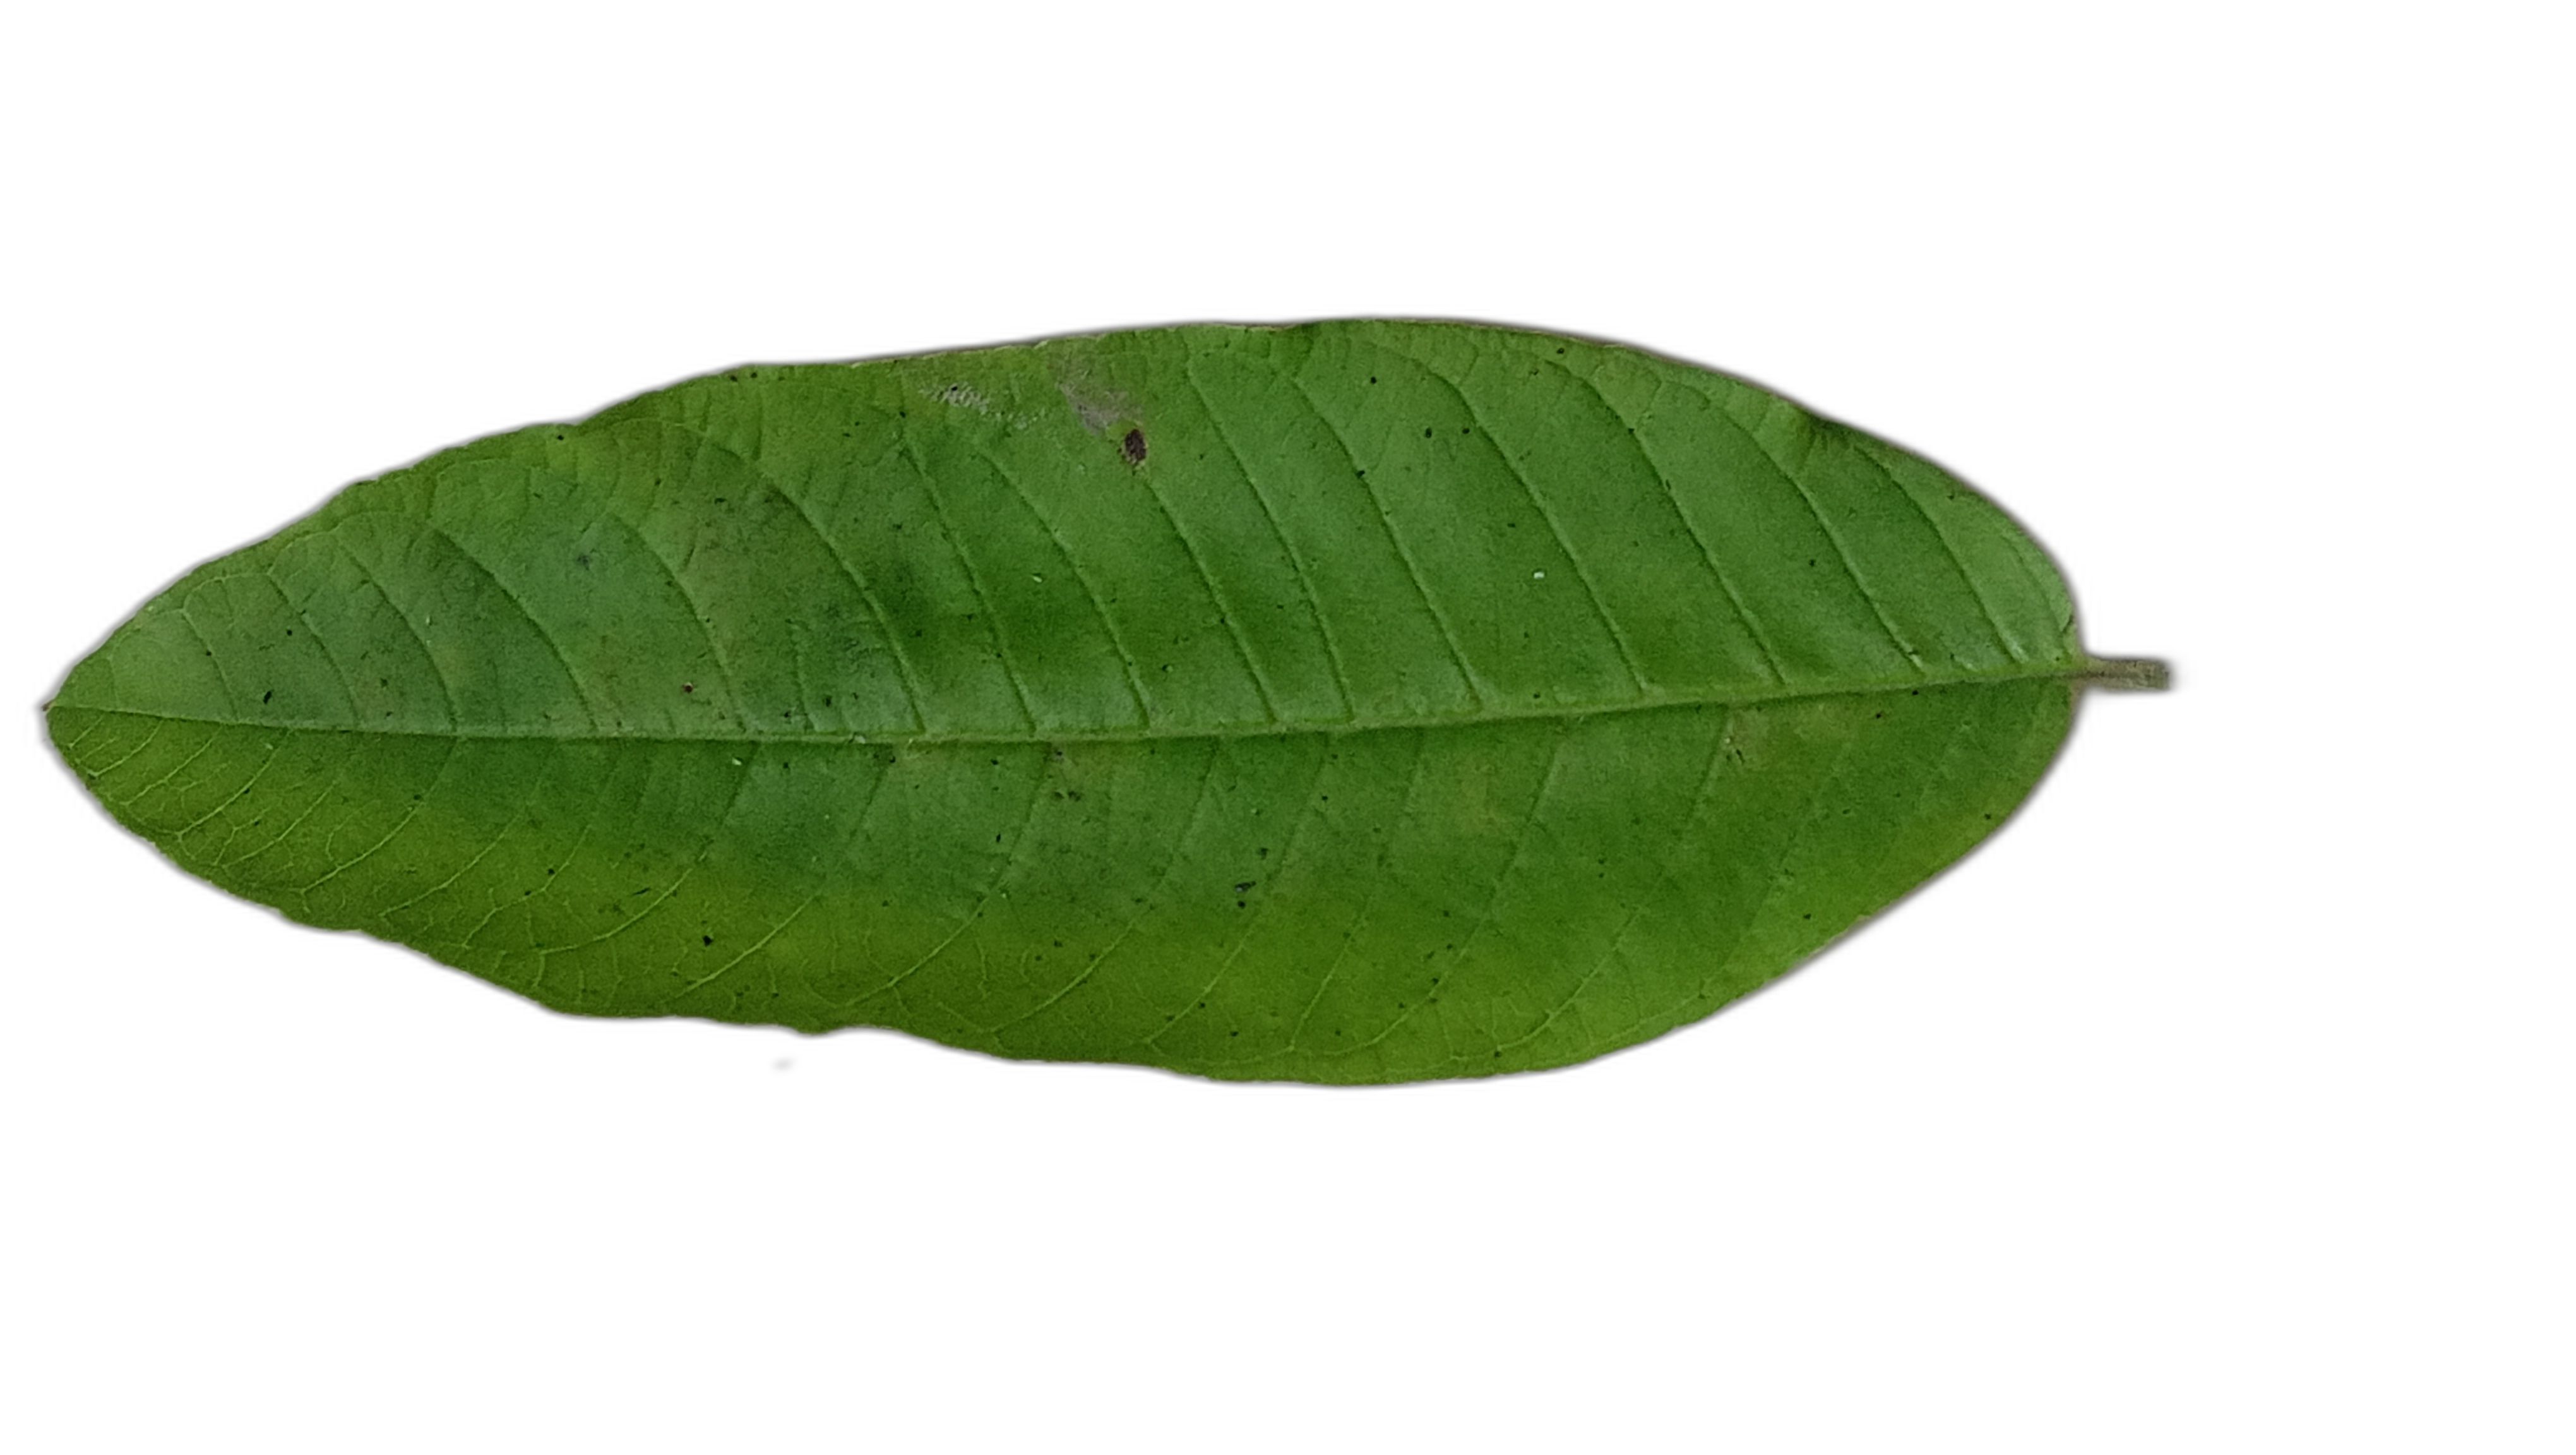
Plant part: leaf
Disease: Healthy